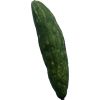
Label: Cucumber 3